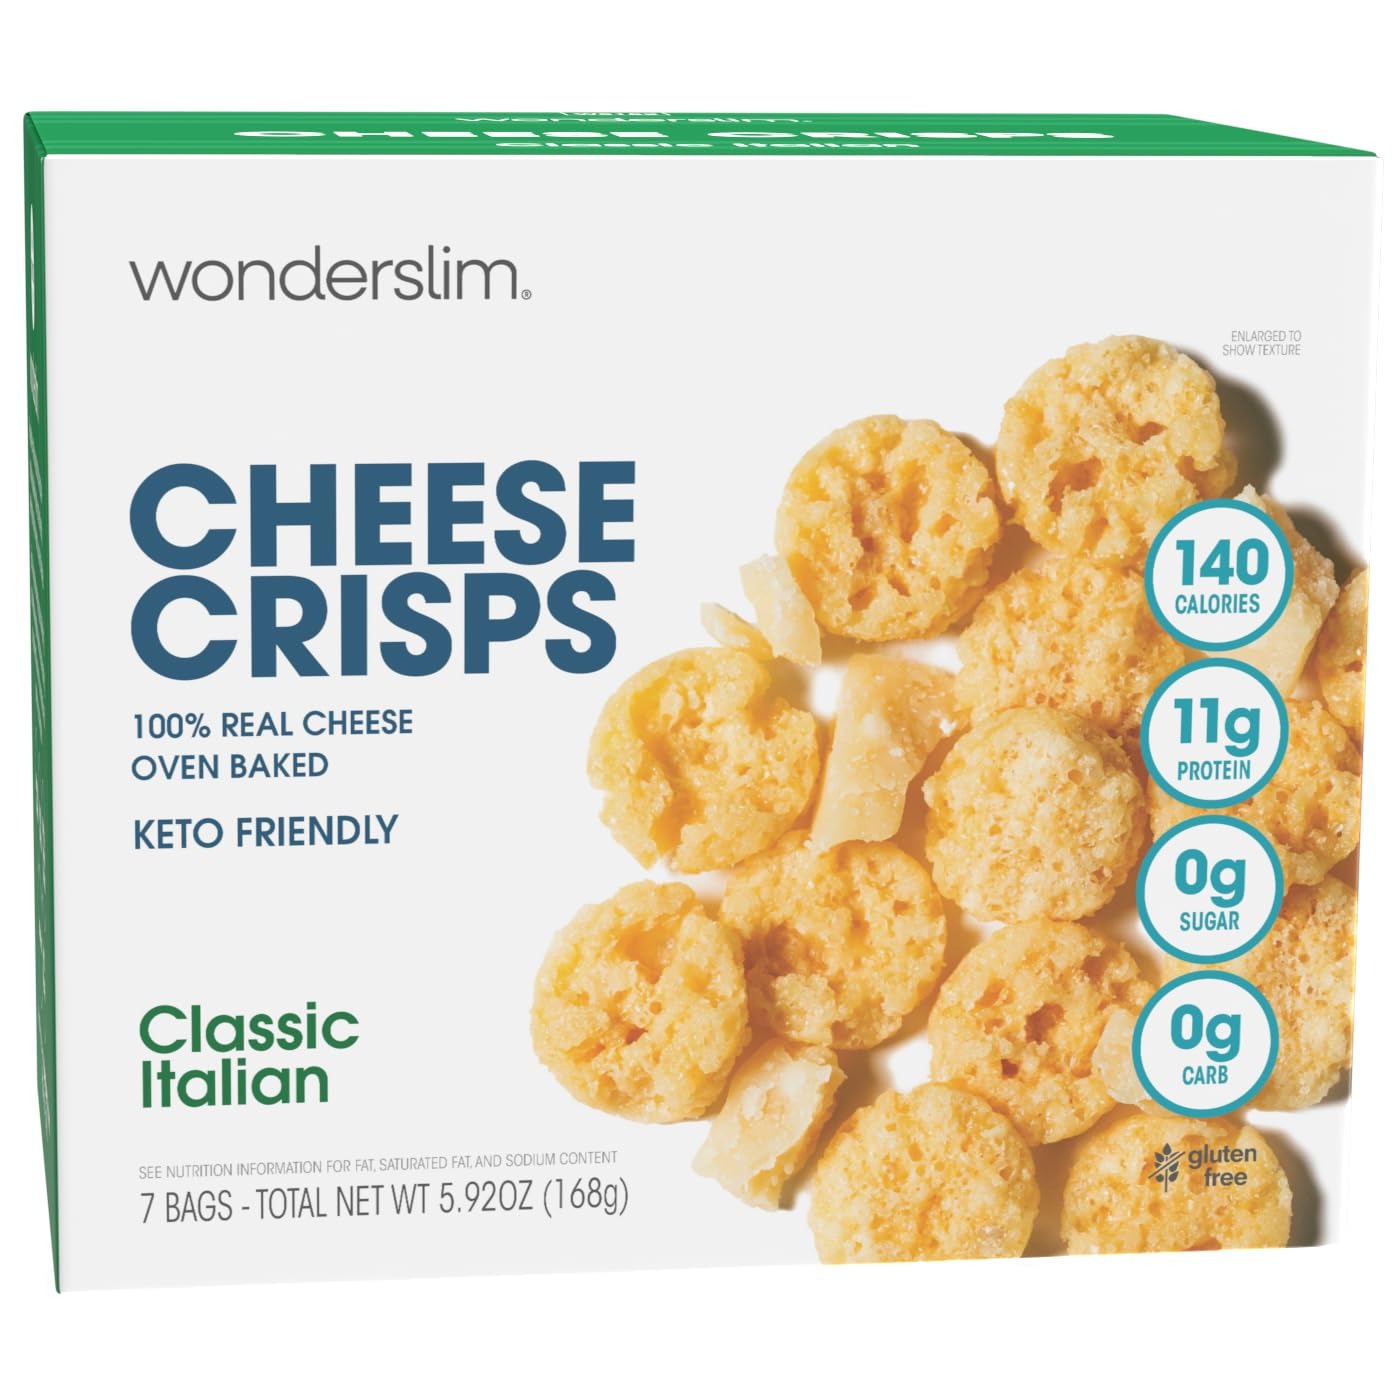
Item Name: Wonderslim Cheese Crisps, Classic Italian, Protein Snack, Low Carb, Keto Friendly Snack, Gluten Free (7ct)
Bullet Point 1: Delicious Cheese Crisps: These tasty cheese crisps are the perfect healthy snack - packed with protein and zero carbs, to provide a pick-me-up in-between meals. Enjoy straight from the bag or add as a topping to your soups or salads for a well-balanced meal. This product is Gluten Free.
Bullet Point 2: Protein Packed: Not only are these protein cheese crisp crackers delicious, but they are also a convenient way to add protein to one’s daily routine at 10-11g per serving all from 100% real cheese.
Bullet Point 3: Low Carb & Keto Friendly: Containing 0g net carbs, these crisps are perfect for those following a low carb or keto lifestyle!
Bullet Point 4: Guilt Free Snacking: Our cheese crisps can be enjoyed guilt free at 0g sugar and only 140 calories per serving. A perfect snacking option for those mindful of their health.
Bullet Point 5: Trusted Brand: Wonderslim is focused on delivering delicious high-protein, low-carb options that meet the nutritional needs of most health and wellness lifestyles. Whether maintaining or just getting started in one's health journey, we have something tasty to help reach wellness goals!
Product Description: Our Cheese Crisps are the perfect healthy snack - packed with protein and zero carbs, to provide a pick-me-up in-between meals. Enjoy straight from the bag or add as a topping to your soups or salads for a well-balanced meal. Packed with 10-11g all from 100% real cheese, 0g sugar, 140 calories, and 0g net carbs! Making these crisps perfect for those following a low-carb or keto lifestyle! This product is Gluten-Free.
Value: 7.0
Unit: Count

Price: 45.98